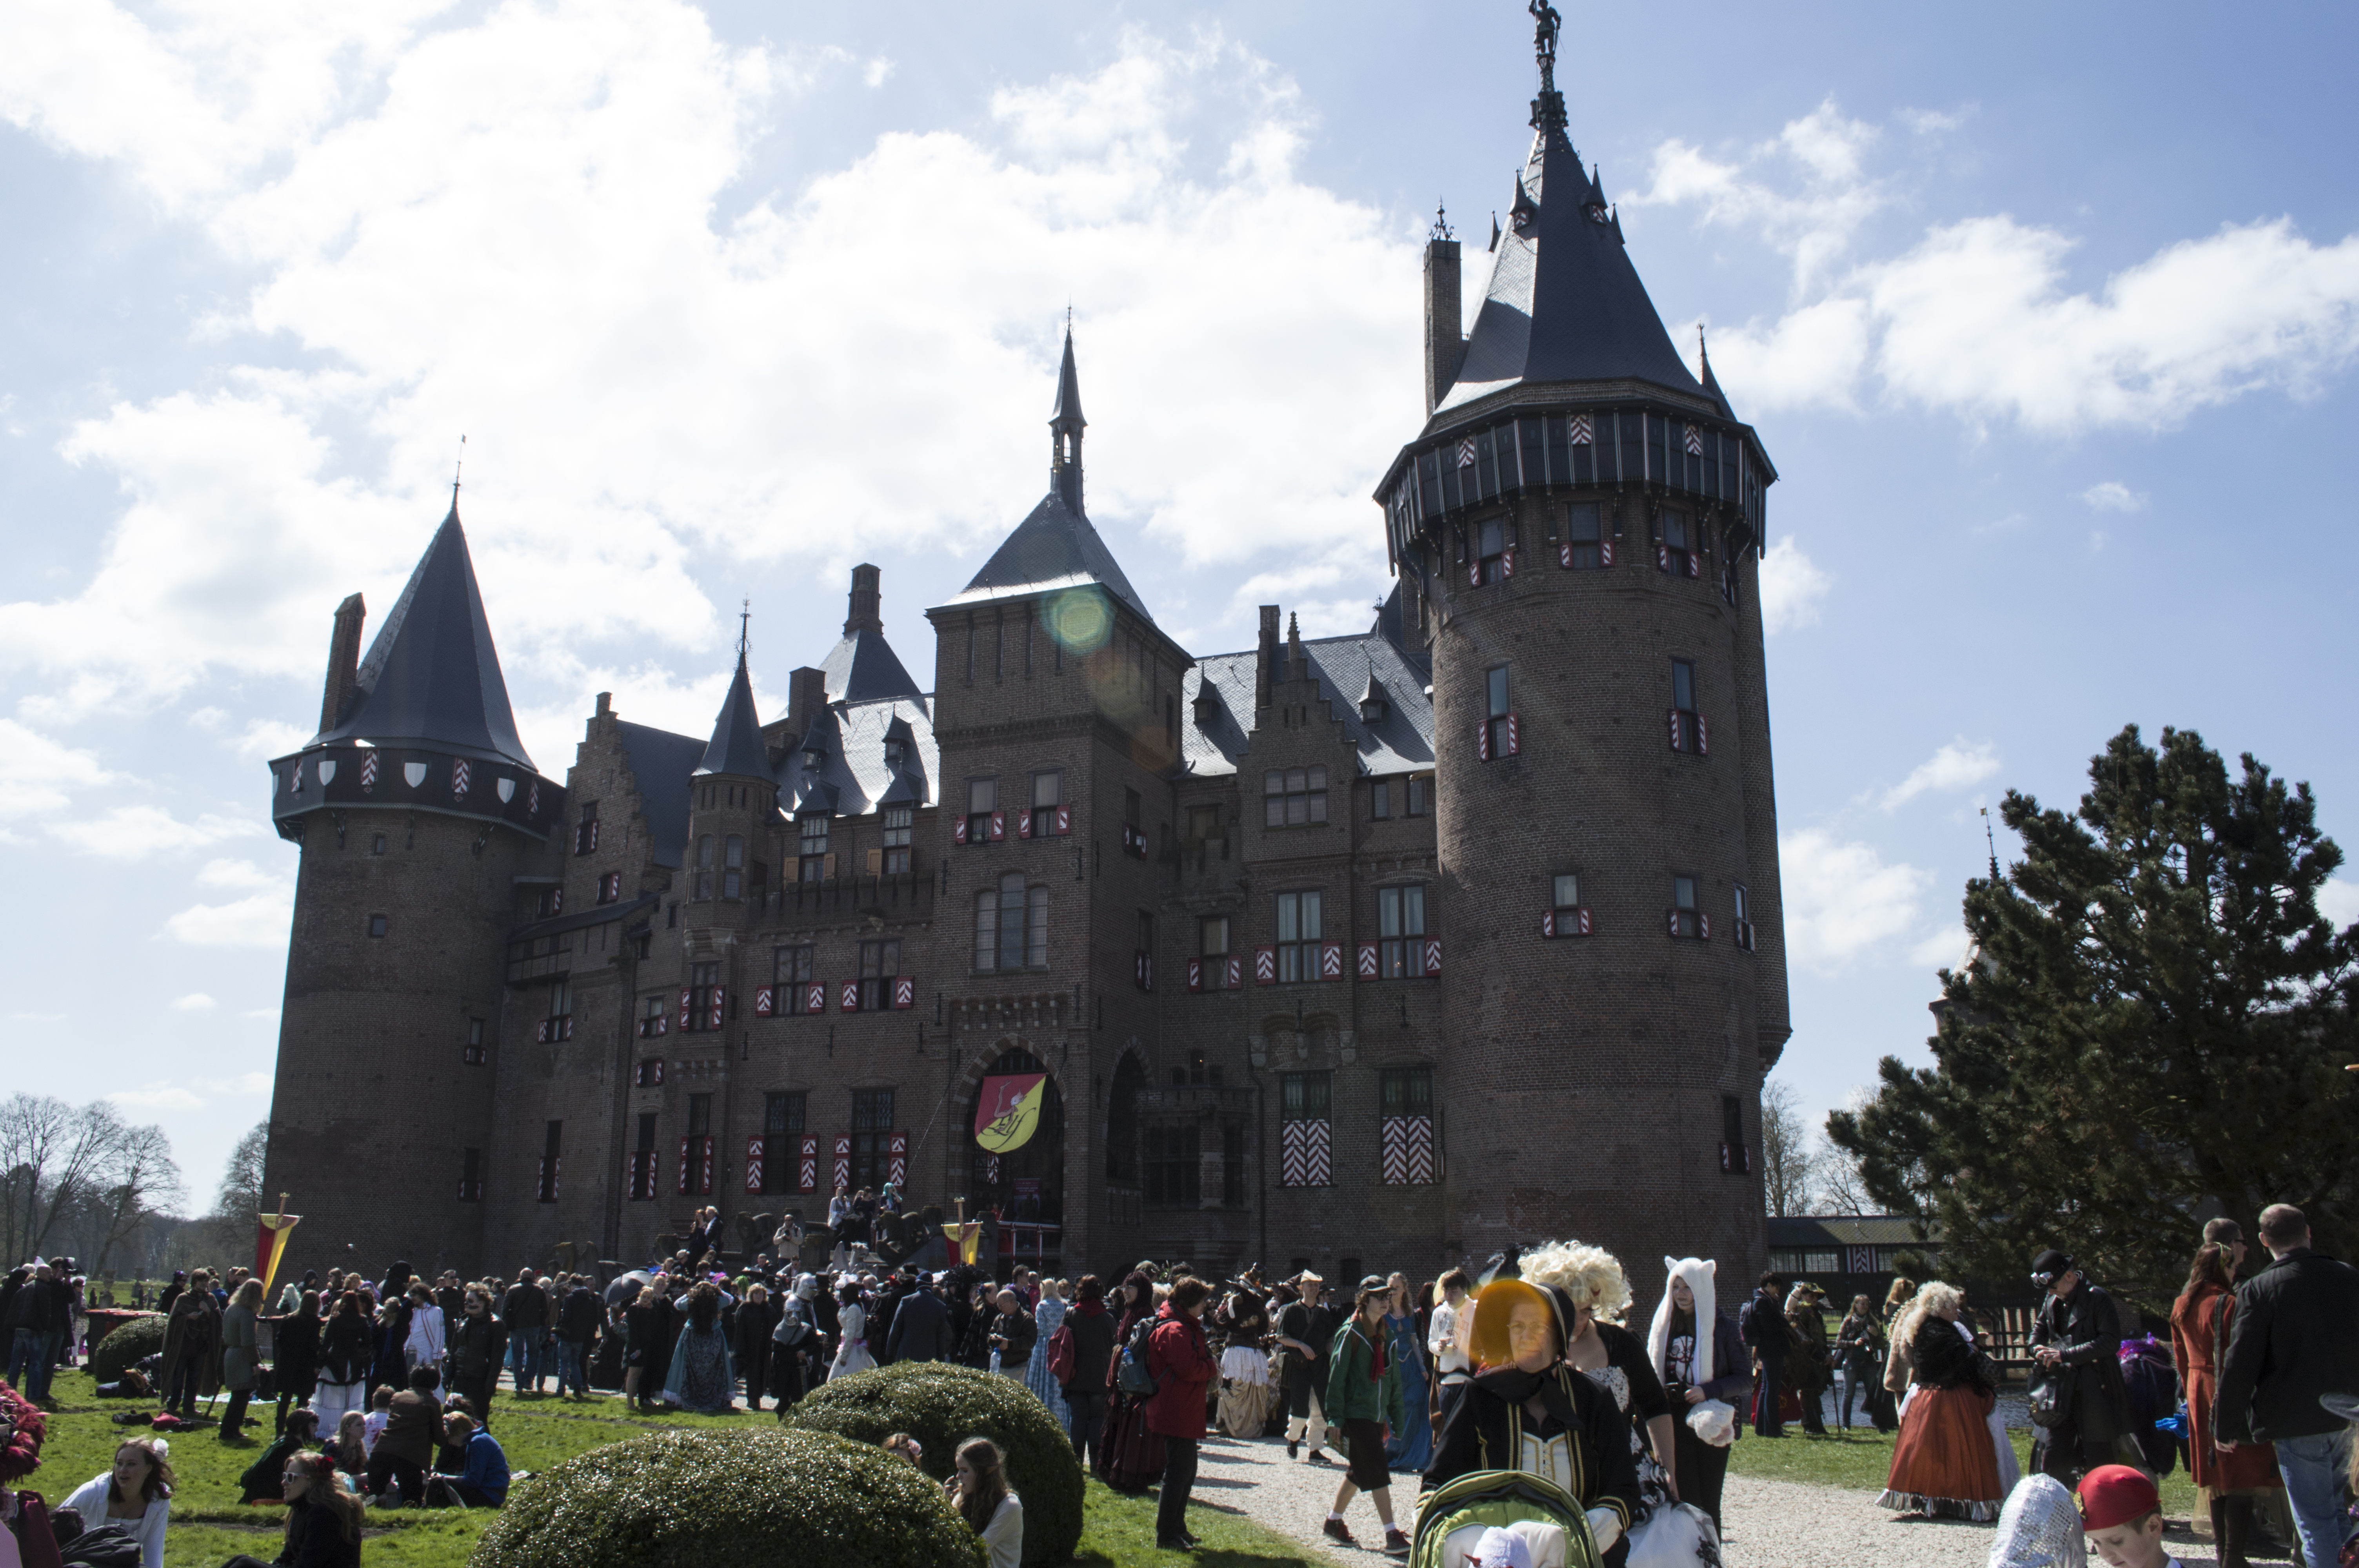
outdoor, people, sun, photography, building, chateau, photo, castle, landmark, nikon, tourism, holland, festival, nederland, netherlands, 2013, fun, dutch, outdoorphotography, picture, photograph, backlight, fotos, foto, fotografie, town square, fantasy, elf, event, costume, fair, kasteel, paulvandevelde, pdvandevelde, padagudaloma, dordrecht, nederlandinfotos, evenementenfotografie, pvdvfotografie, pdvandeveldedordrecht, nederlandsefotografie, dutchphotogaraphy, totallydutch, fotografienederland, hollandsefotografie, fotografieholland, haarzuilens, dehaar, elfia, kasteeldehaar, elffantasyfair, elfiahaarzuilens, fantasyevent, elfia2013, wwwelfiacom, dwarveshobbits, tours